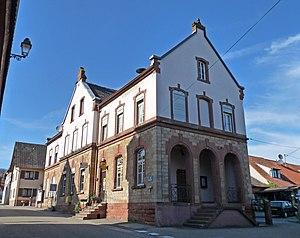
La Poste à Cleebourg (Bas-Rhin)
Cleebourg est une commune française située dans le département du Bas-Rhin, en Alsace, en région Grand Est.